Ron Butlin (ice hockey)

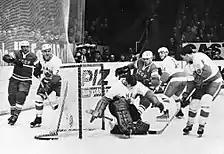
Game action photo

Butlin continued his verbal attack against the CAHA into the 1968–69 season, whereas the CAHA had mostly ignored him. He stated that the CHA was contemplating expansion into minor ice hockey in addition to junior ice hockey, in an attempt to "change the hockey pattern in Canada". He criticized the CAHA for accepting the NHL's lower the age limit that was "a move to put the kids into the money machine faster". He felt the NHL should be pressured to pay more money for players it drafted, and that the CAHA wasted too much money on administration that could be spent on its teams.